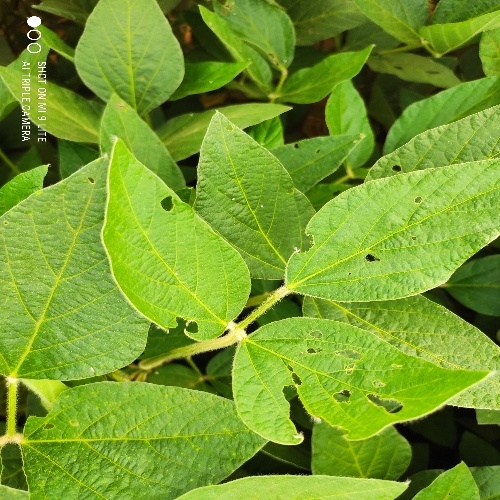
Label: Caterpillar